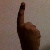
The image shows a hand gesture representing the number 1 in Indian Sign Language.